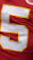
Number: 5